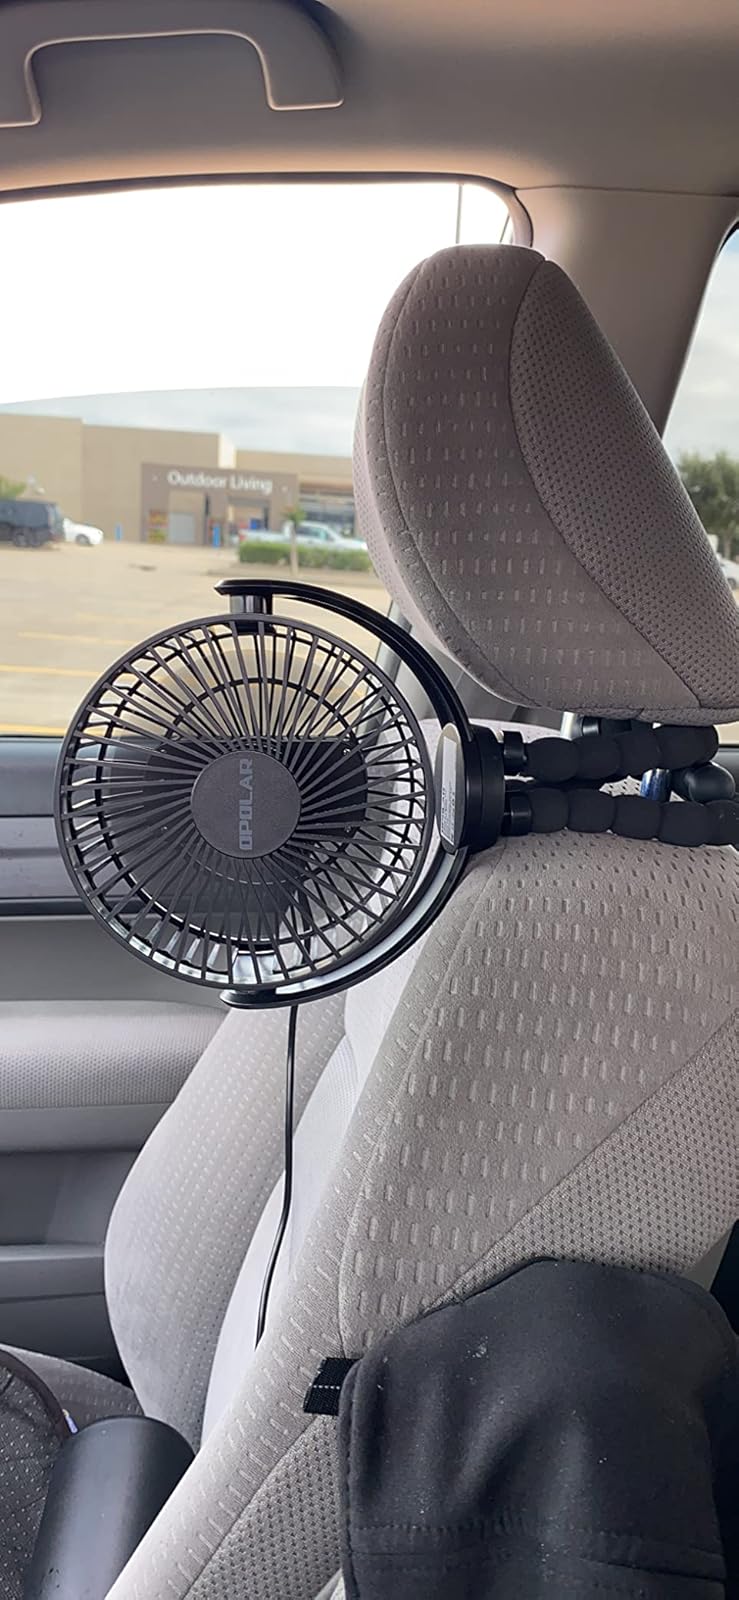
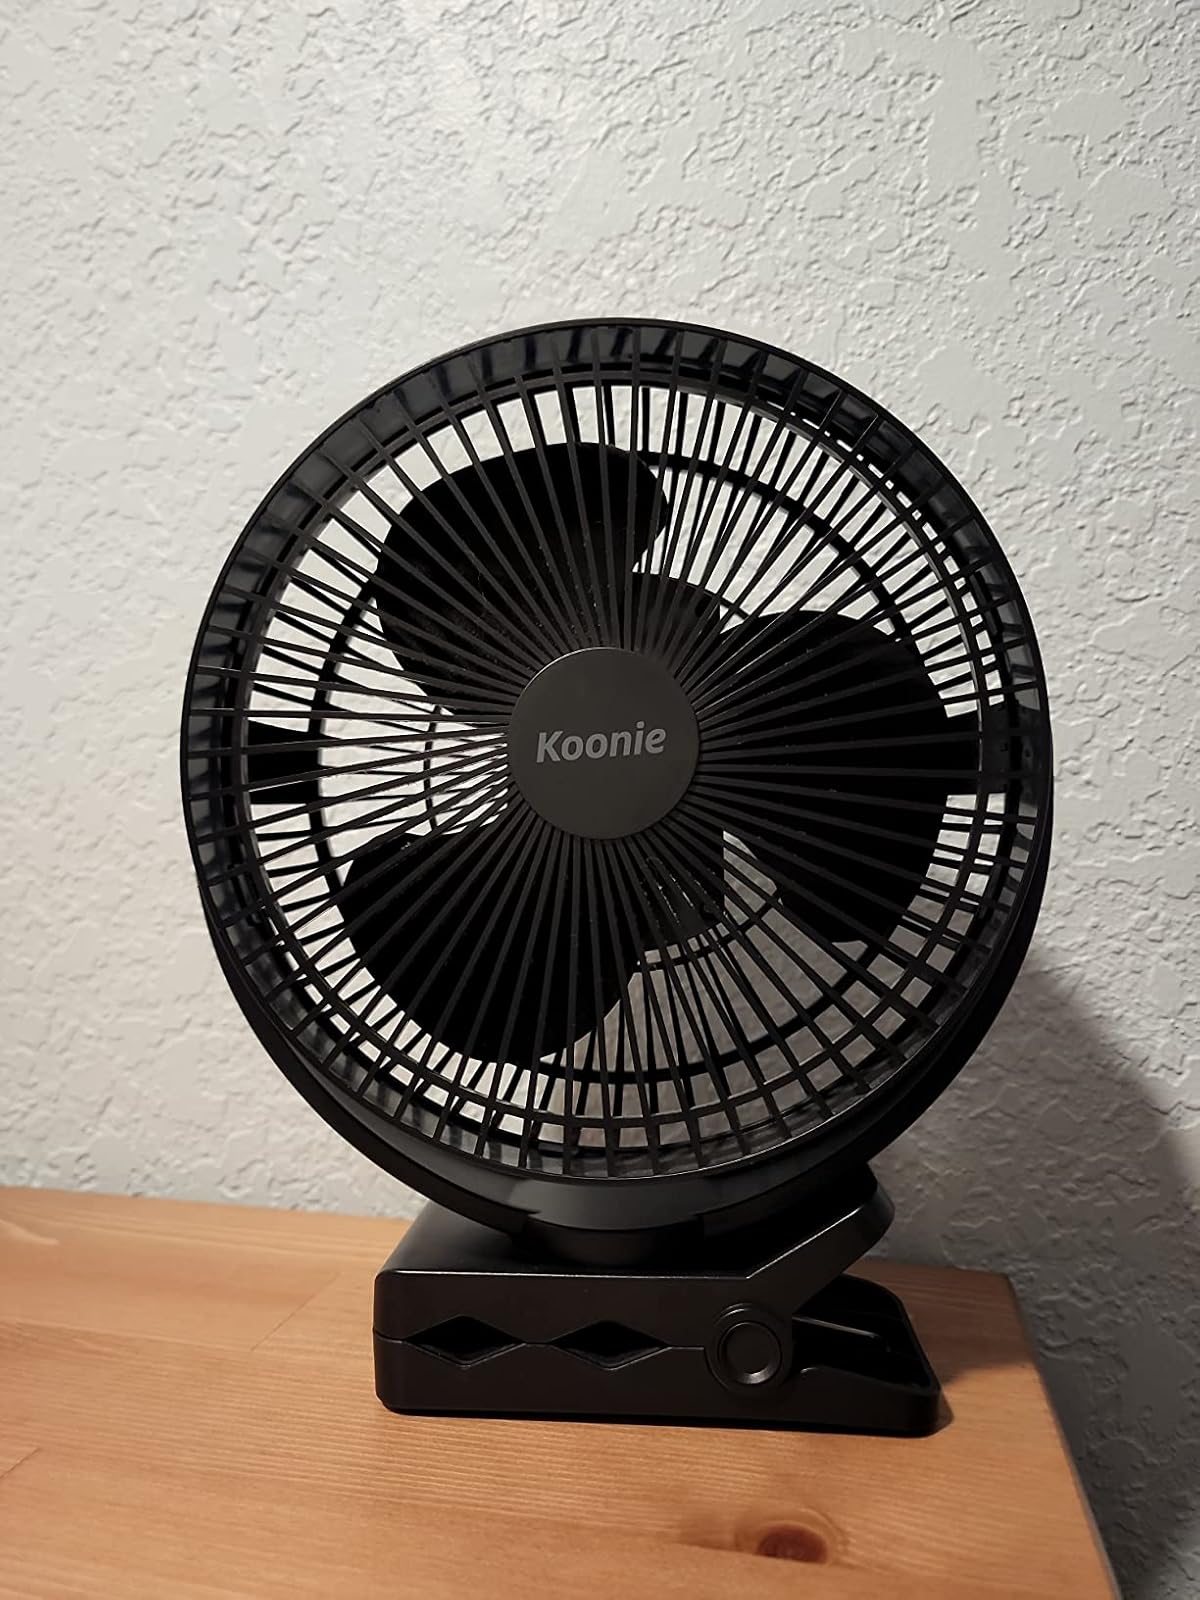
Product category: fan
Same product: no